Joseph R. Ouellette

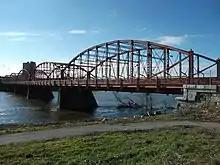
The Ouellette Bridge or Aiken Street Bridge in Lowell, Massachusetts, built in 1883 by the Berlin Iron Bridge Co., is the longest lenticular truss bridge in the country, with 5 spans, as well as the second-oldest lenticular truss bridge in Massachusetts.

The US Army named an outpost, Observation Post Ouellette after him, in the Korean DMZ, near to the Joint Security Area.